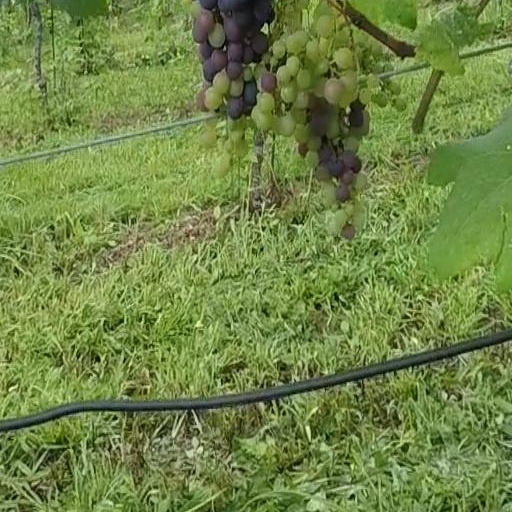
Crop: grape